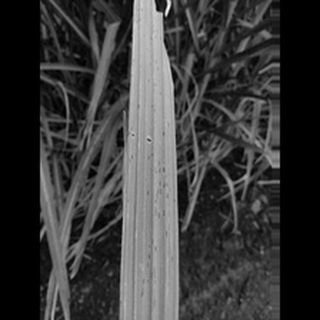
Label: sugarcane_rust